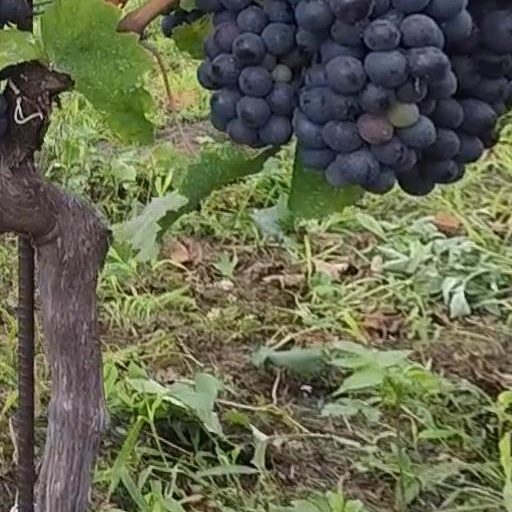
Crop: grape